Mussaurus

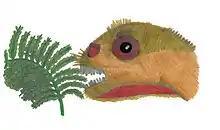
Life restoration of an infant eating a "Dicroidium" fern

"Mussaurus" specimens have been found in association with nests that are believed to contain multiple eggs apiece. The skeletons of "Mussaurus" infants were small, measuring about long and weighing about . This is about the size of a small lizard. Juveniles differed from adults in proportion in addition to size and mass. As is common for dinosaurs, juvenile "Mussaurus" had tall skulls with short snouts and large eyes. These proportions are common in many infant vertebrates and are often associated with species that provide parental care during the vulnerable early stages of life. Adults are expected to have longer snouts and necks, as typical in early sauropodomorphs. Ignacio Cerda and Diego Pol reported putative evidence of medullary bone tissue from a specimen of "Mussaurus" in 2013, but both authors with Anusuya Chinsamy subsequently argued in 2014 that this tissue most likely represents a pathologically formed tissue instead based on histological features.